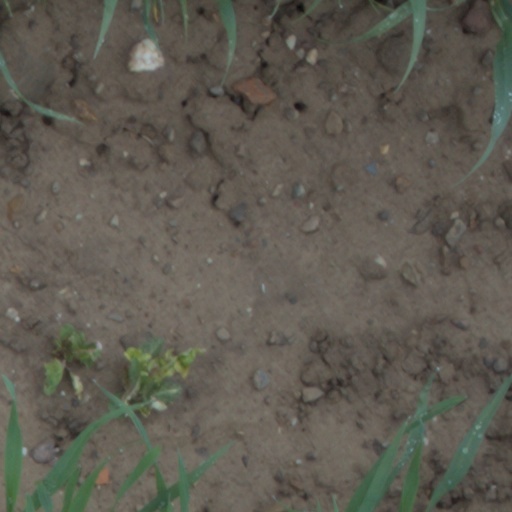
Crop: wheat